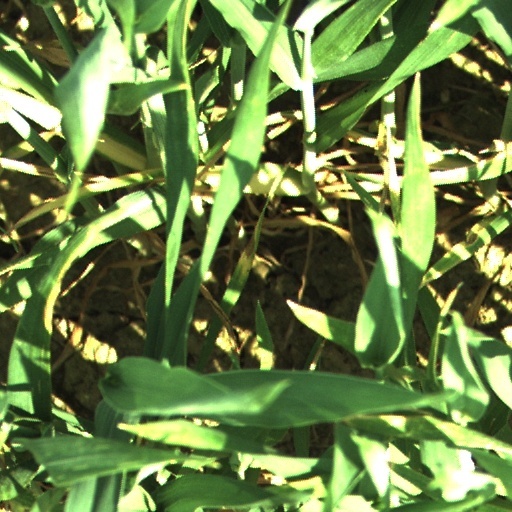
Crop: wheat